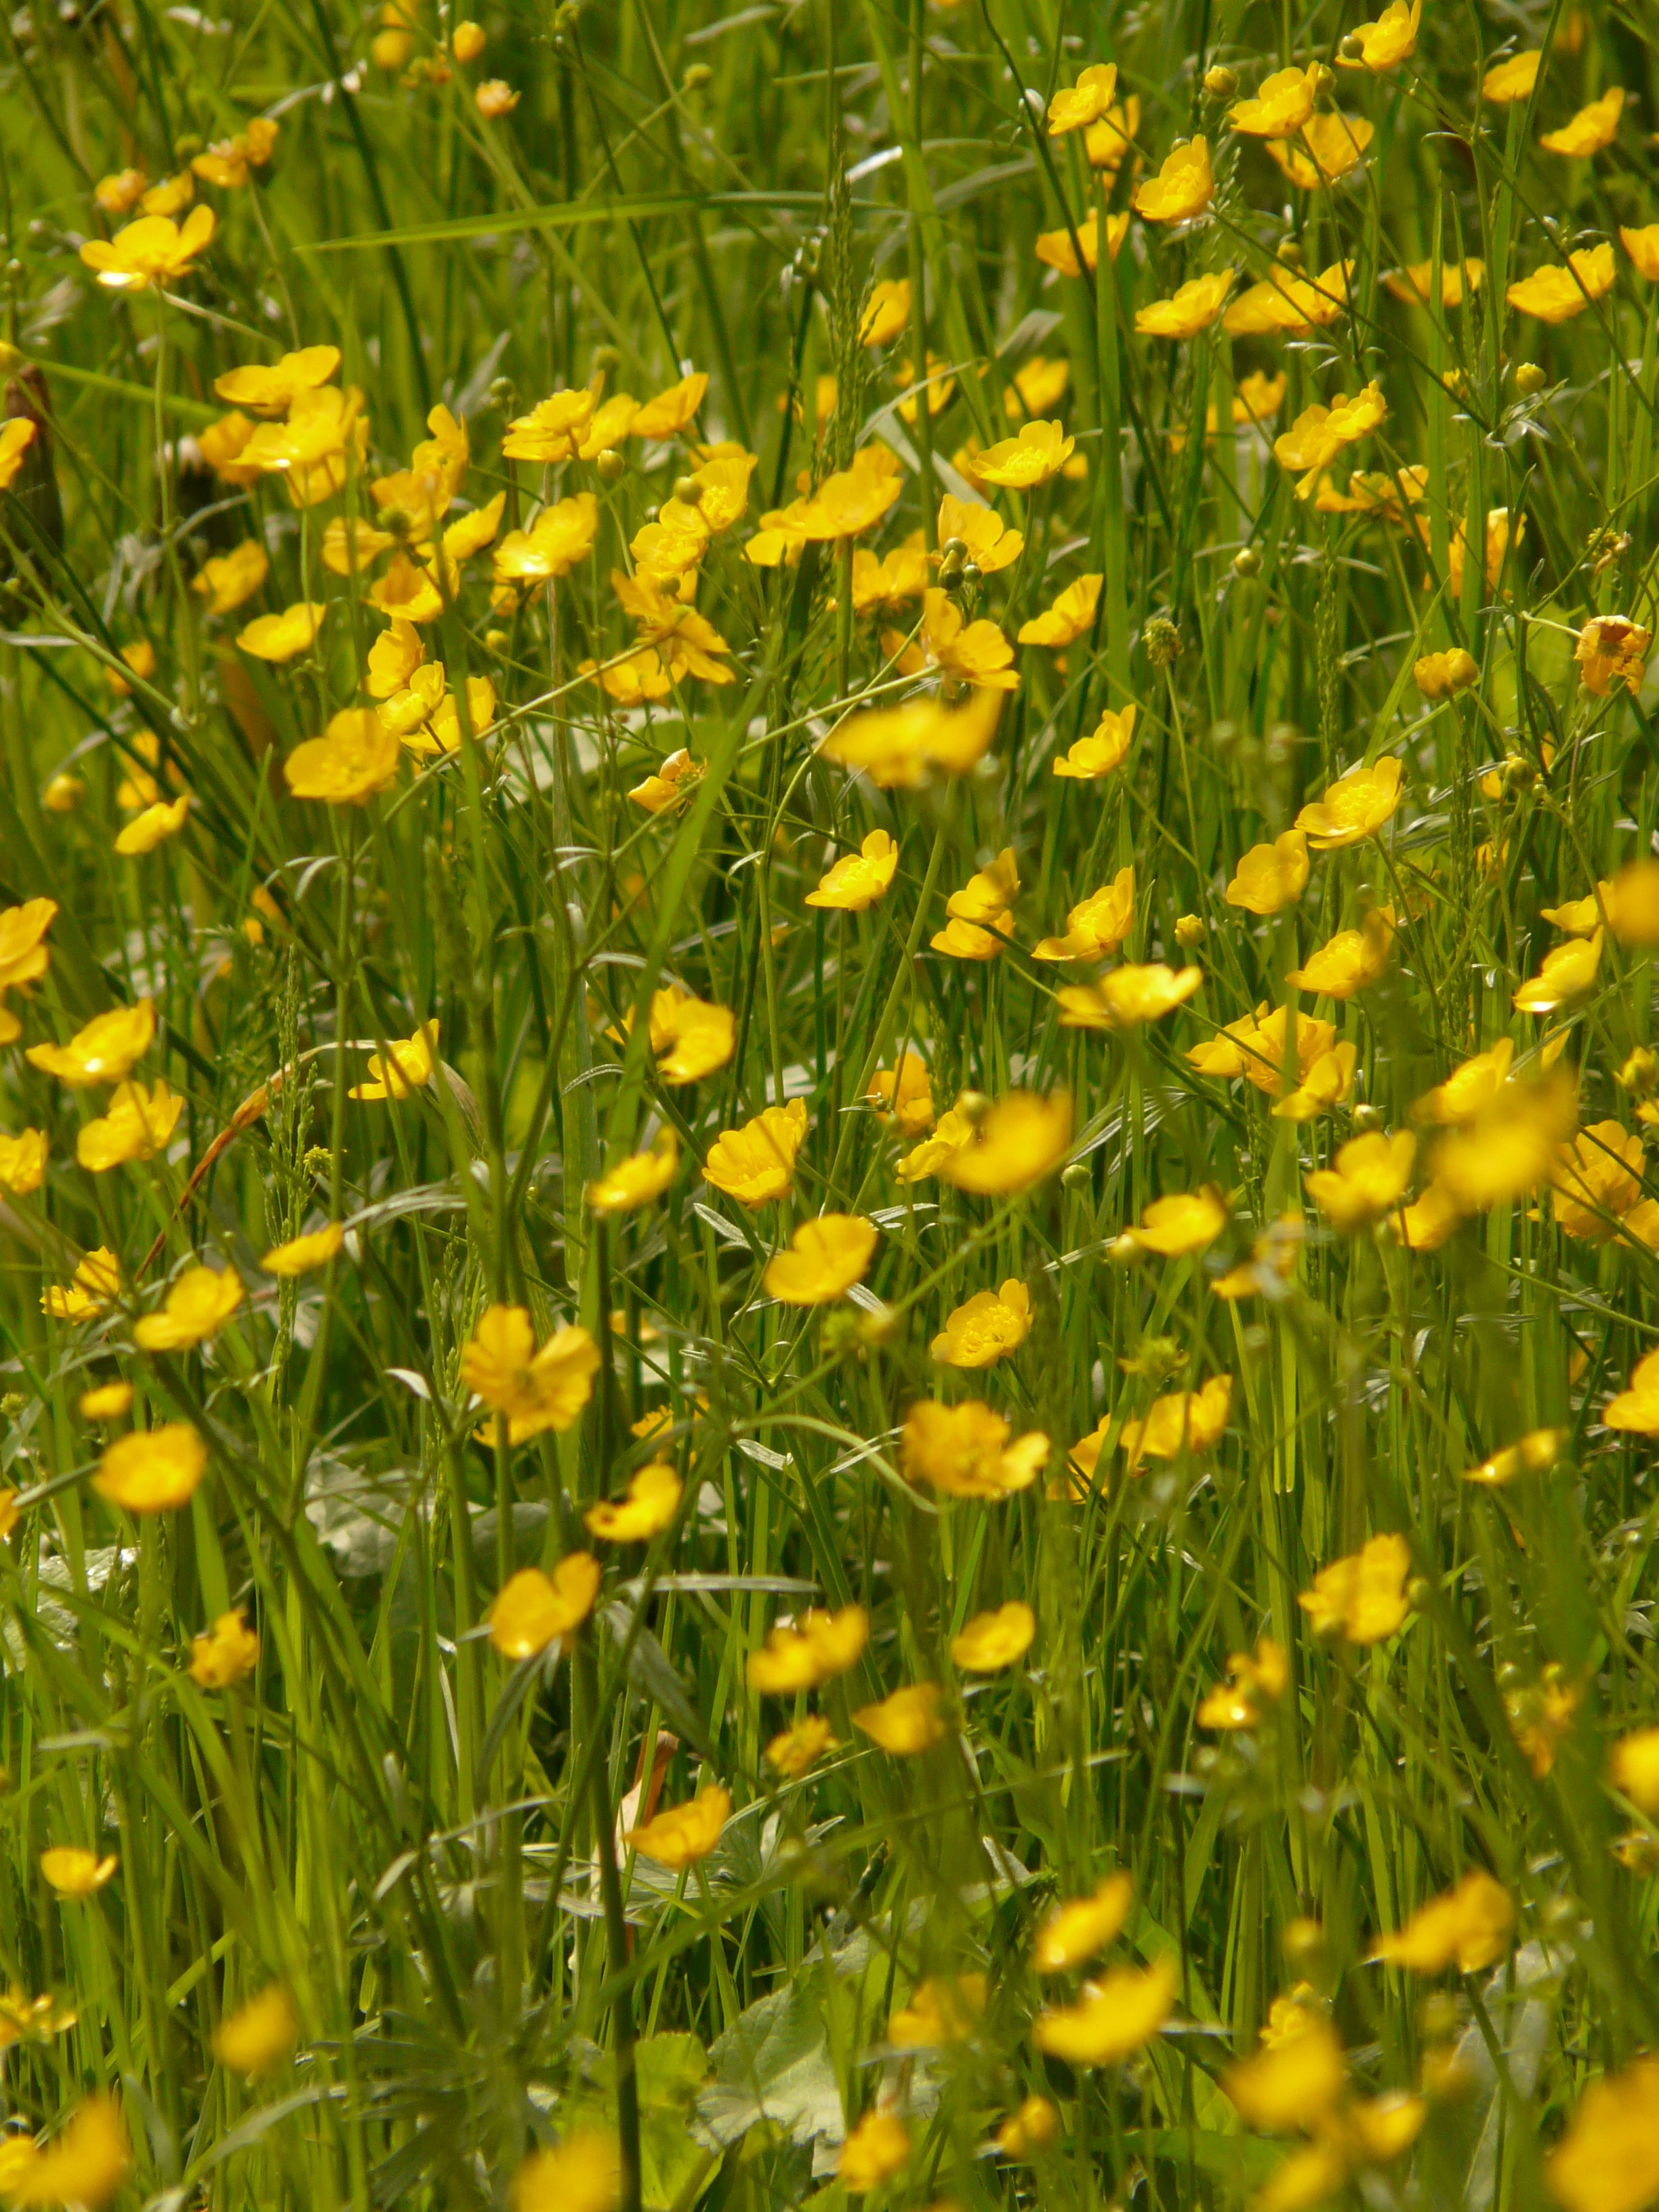
nature, grass, plant, field, lawn, meadow, prairie, flower, herb, produce, yellow, wild flower, wildflower, pointed flower, grassland, habitat, buttercup, idyll, ecosystem, flowering plant, daisy family, sulfur cosmos, annual plant, grass family, land plant, chamaemelum nobile, flatweed